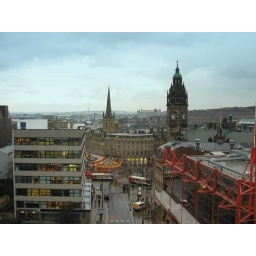
Had to poke camera out though gap in plastic wall thingy!! Made sure I had strap on my wrist!!